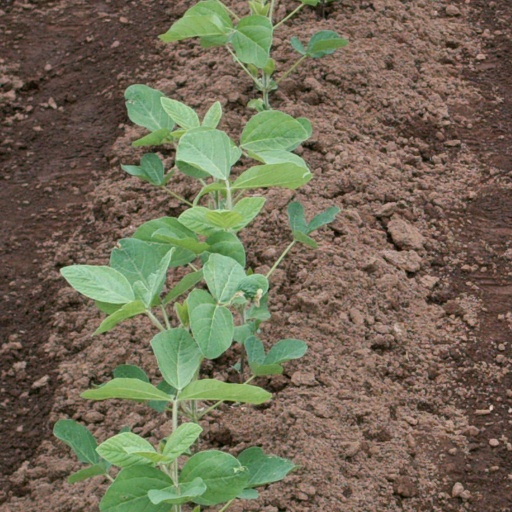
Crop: soybean